Welding helmet

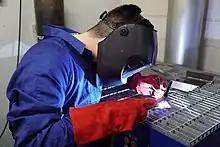
A welding helmet in use.

A welding helmet is a piece of personal protective equipment used by welders to protect the user from concentrated light and flying particles. Different welding processes need stronger lens shades with auto-darkening filters, while goggles suffice for others. OSHA and ANSI regulate this technology, defining shades based on the transmittance of light.